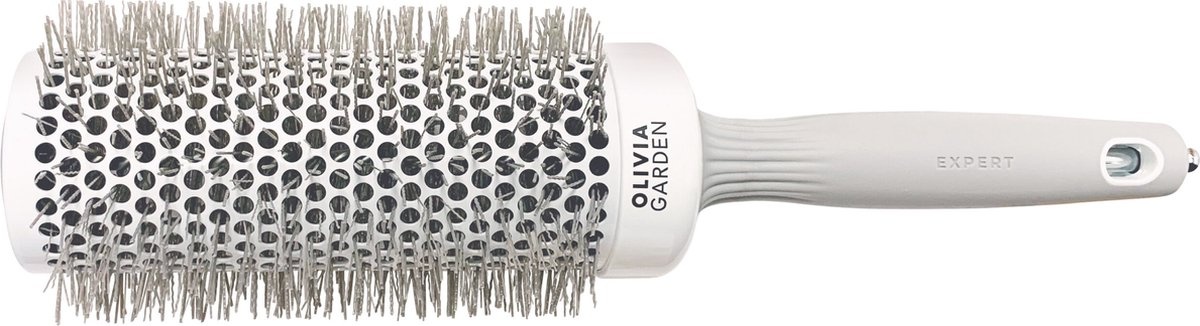
Olivia Garden Expert Blowout Speed White & Grey 45 mm
Brand: Olivia Garden
Olivia Garden Expert Blowout Speed White & Grey 45 mm creëer de perfecte blow out. Deze föhnborstel is keramisch gecoat en wordt daarom sneller warm en houd de warmte langer vast waardoor je haar sneller droogt en wordt gepolijst. Zo creëer je een mooie blow out. De borstel heeft een unieke borstel ontwerp, namelijk gevlochten hittebestendige haren met een soft tip die goed is voor het haar en hoofdhuid. Het zorgt ervoor dat je haar antistatisch blijft en niet pluizig wordt. De borstel is in verschillende maten beschikbaar. Dit is de 45 mm. Geschikt voor dik en lang haar.
Category: Health & Beauty > Personal Care > Hair Care > Hair Styling Tools > Combs & Brushes > Hair Combs